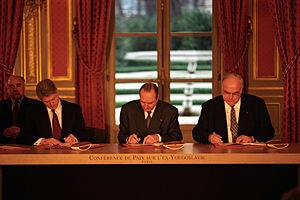
Jacques Chirac [ ʒɑk ʃiʁak], né le 29 novembre 1932 à Paris et mort le 26 septembre 2019 dans la même ville, est un haut fonctionnaire et homme d'État français. Il est président de la République française du 17 mai 1995 au 16 mai 2007.